Jacques Lamblin

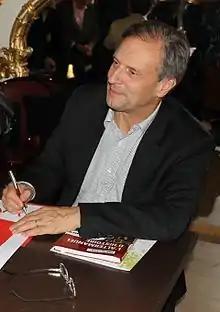
Lamblin in 2012

Jacques Lamblin (born August 29, 1952 in Nancy) is a member of the National Assembly of France. He represents the Meurthe-et-Moselle department, and is a member of the Union for a Popular Movement.